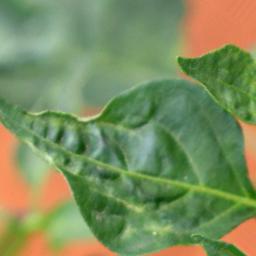
Label: mites_and_trips